Our Lady of the Angels School fire

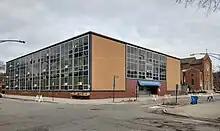
The rebuilt campus of Our Lady of the Angels School

The funeral for the three nuns took place first. A Requiem Mass was offered in Our Lady of the Angels Church after more than 2,000 parishioners paid their respects to the deceased teachers as the closed caskets lay in repose in the convent. A color guard of 100 police officers and firefighters accompanied the coffins into the church. More than 100 nuns from the order of the Sisters of Charity of the Blessed Virgin Mary attended from across Illinois as well as from their Motherhouse in Dubuque, Iowa. The funeral procession had several hundred vehicles. The three teachers were interred side by side in a grave next to other nuns of their religious order at the Mount Carmel Cemetery in suburban Hillside, Illinois.